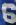
Number: 6